Bithynian coinage

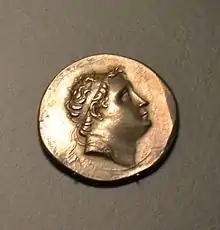
Tetradrachm of Nicomedes II

Bithynian coinage refers to coinage struck by the Kingdom of Bithynia that was situated on the coast of the Black Sea.